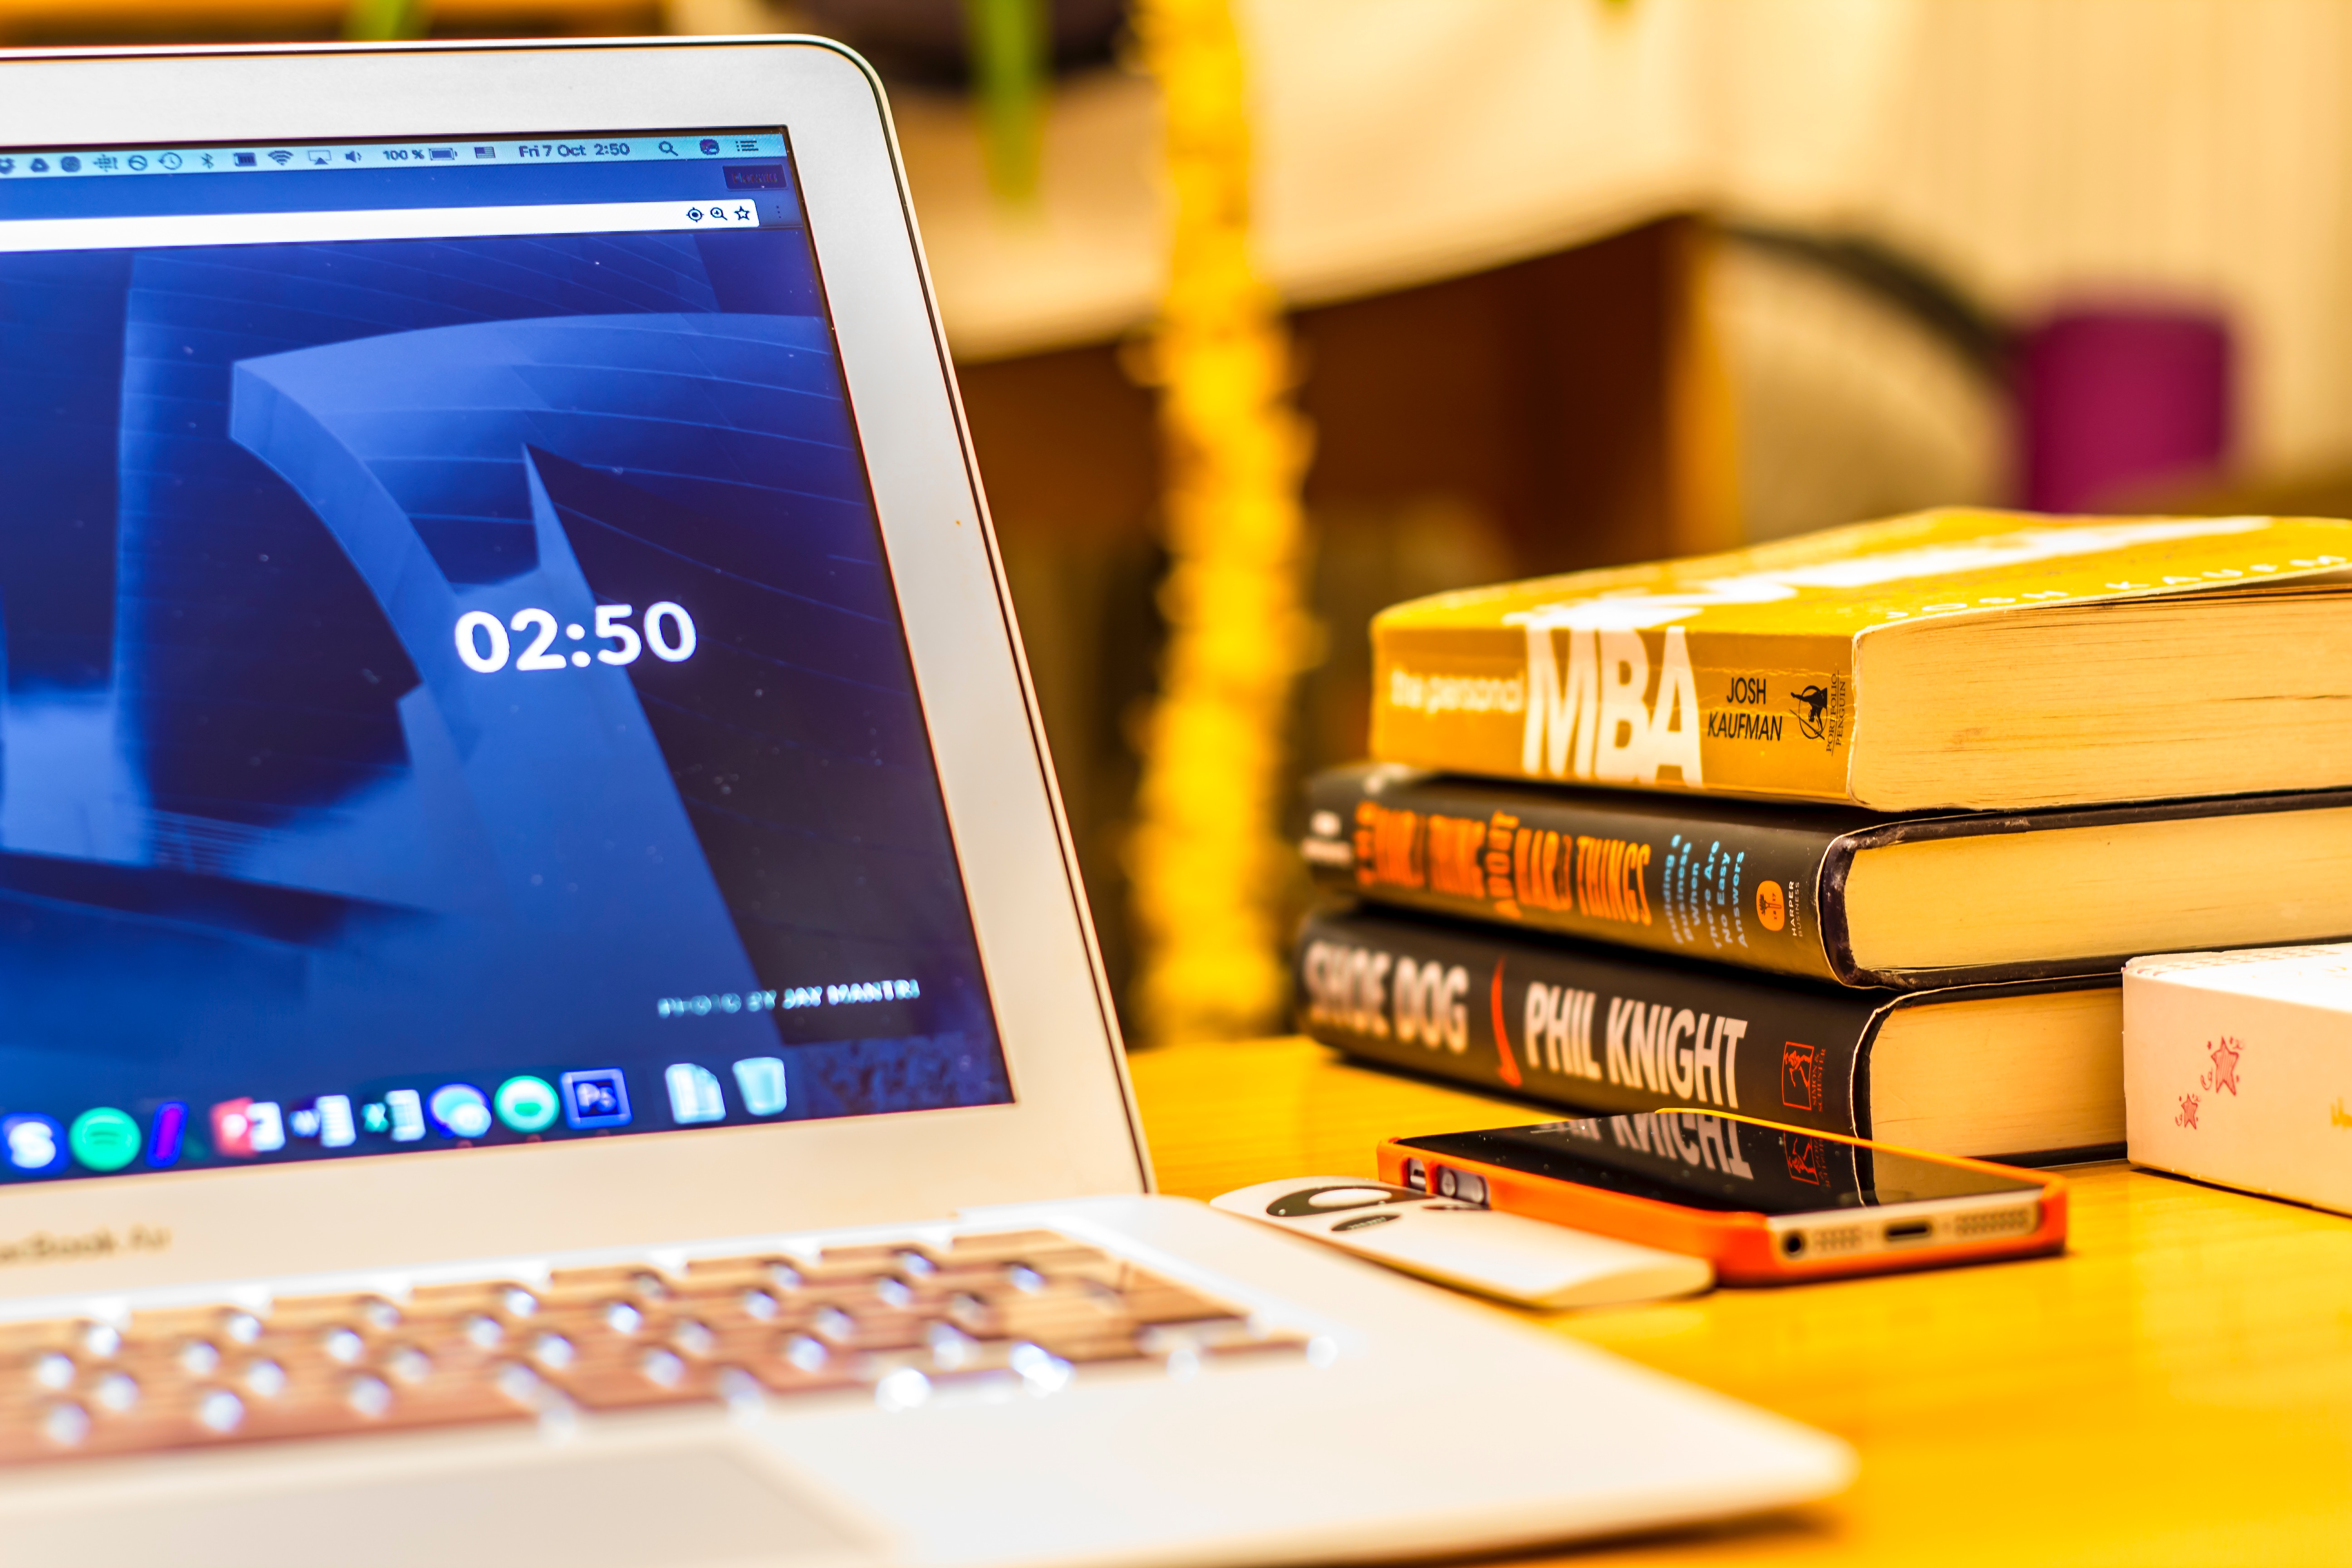
book, brand, design, learning